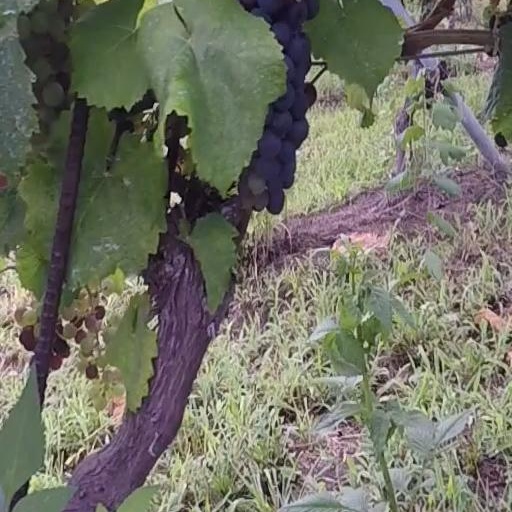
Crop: grape